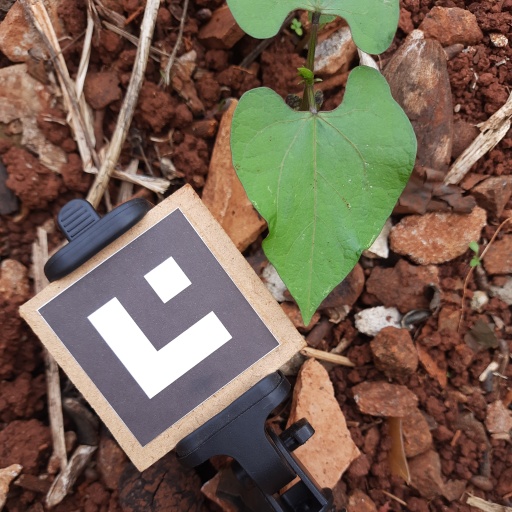
Observations: wavy surface, no eating holes, under shade